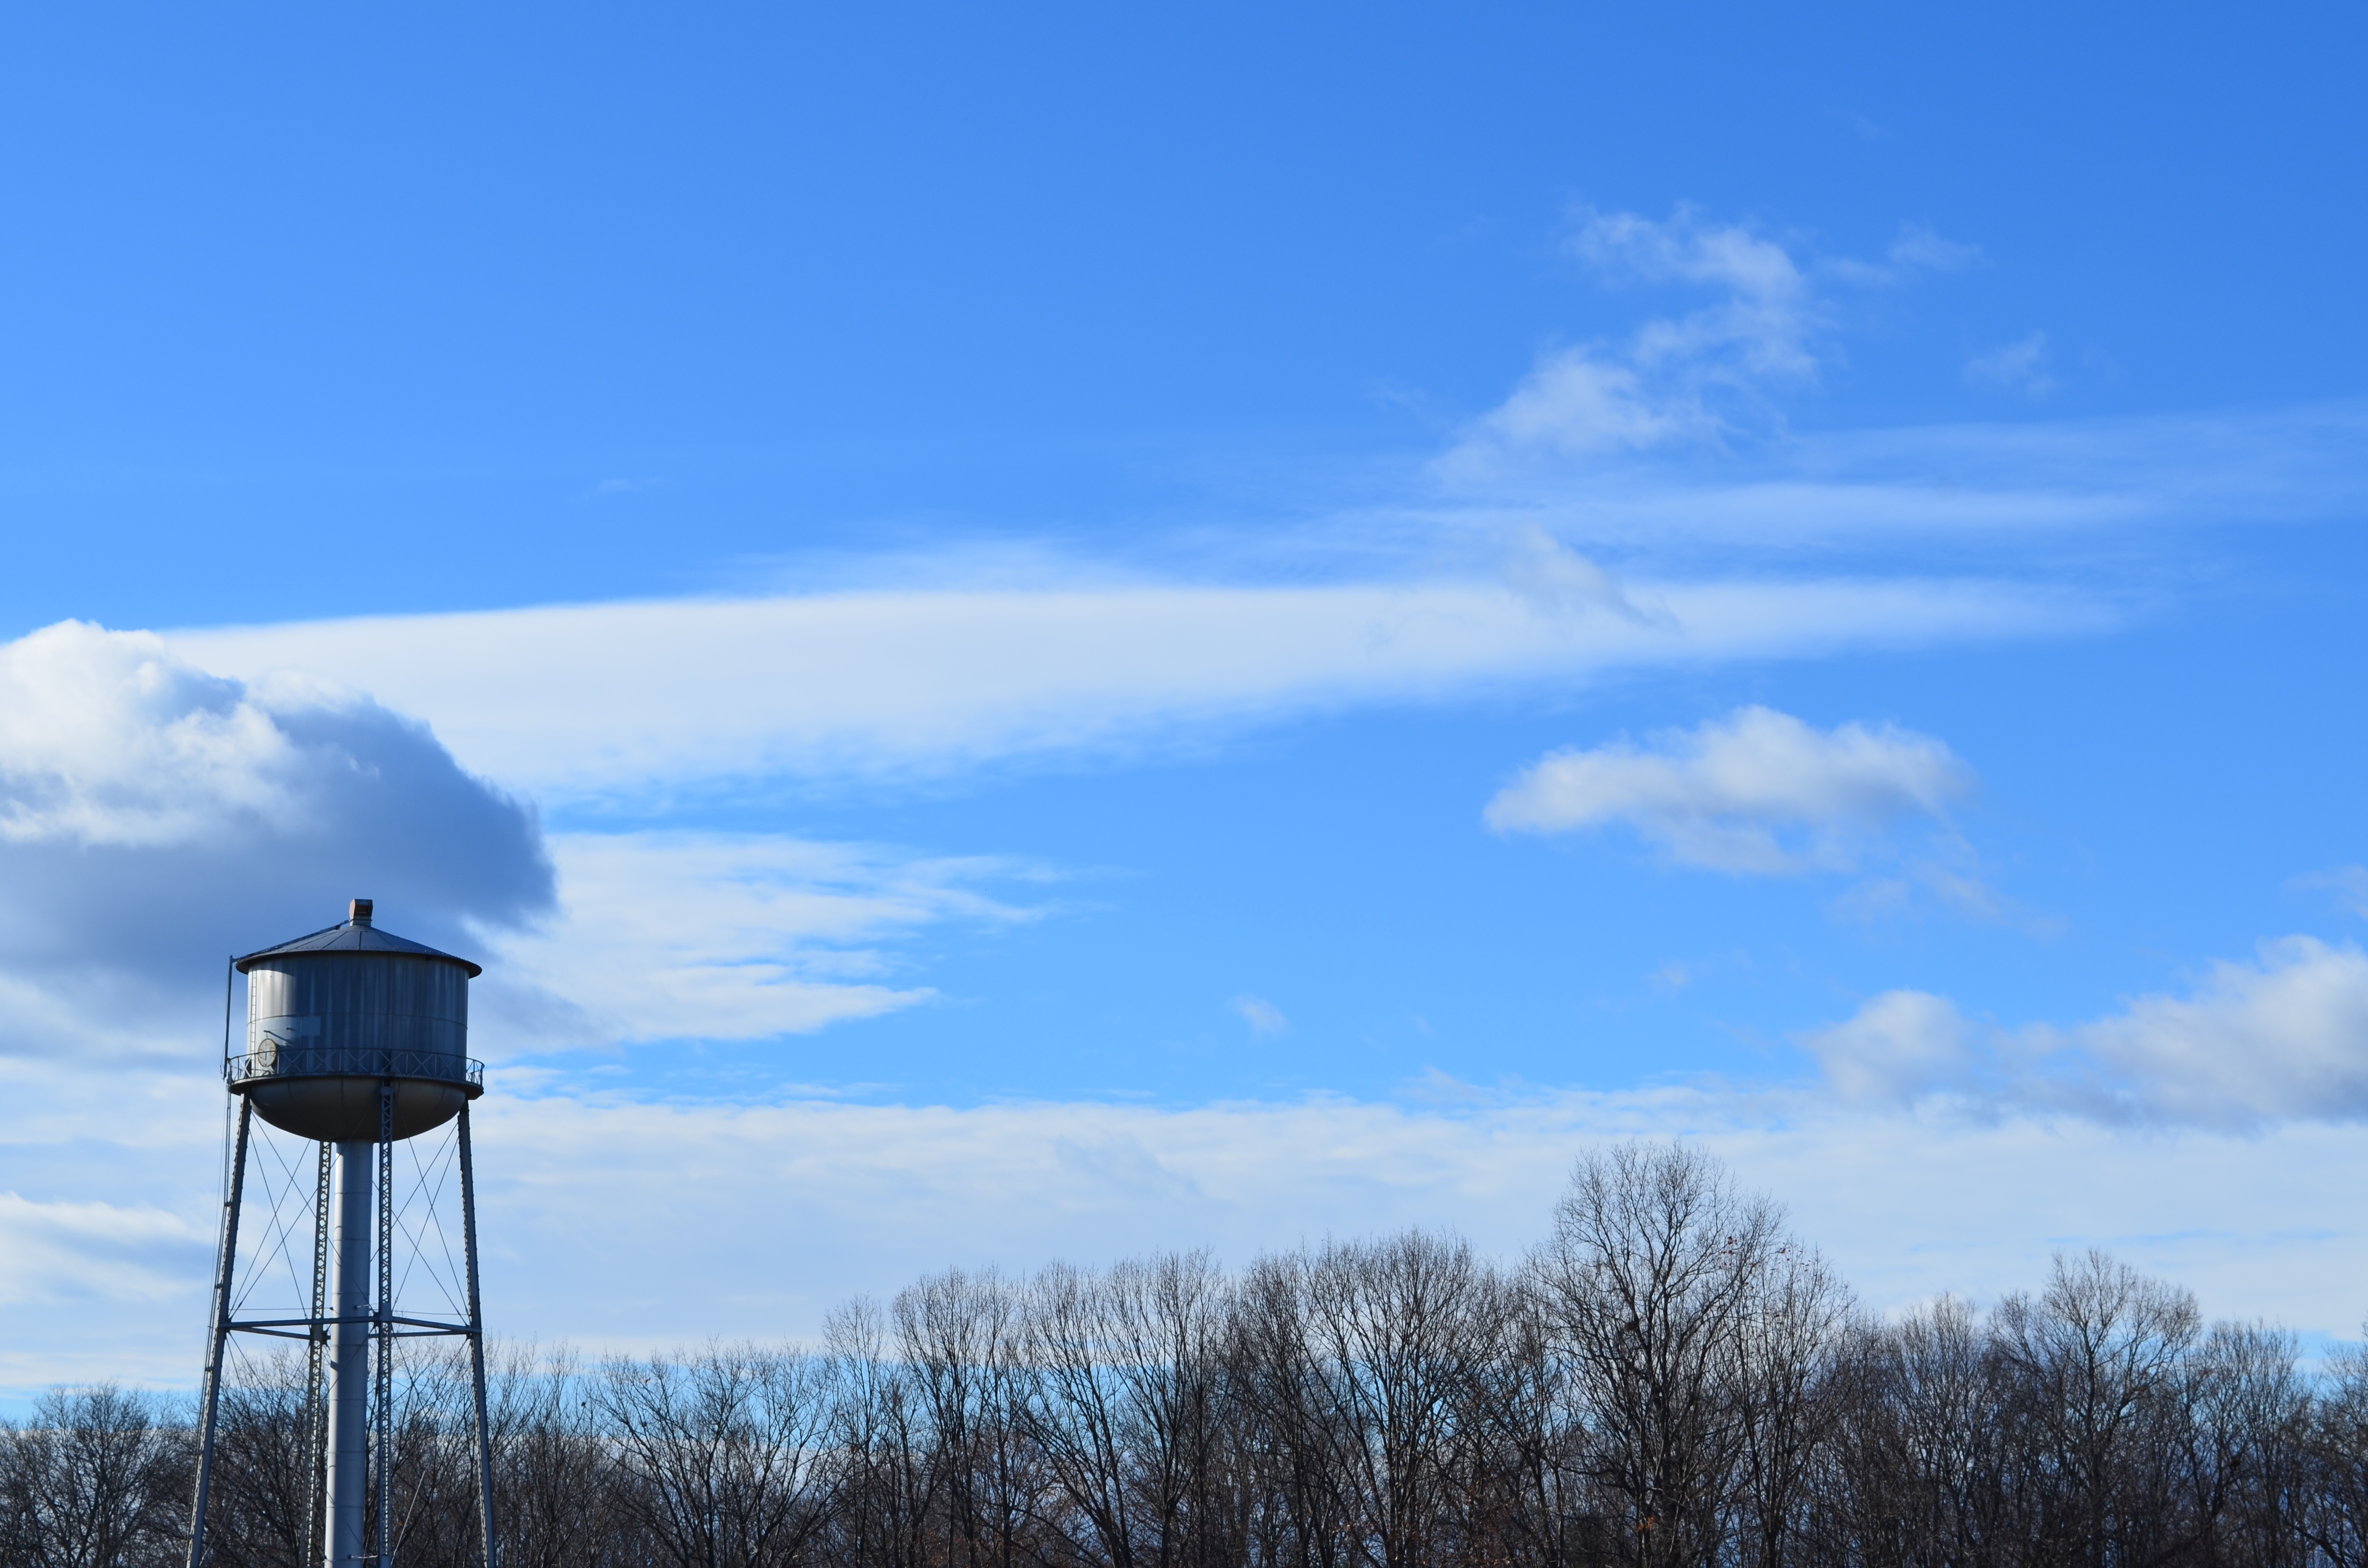
horizon, cloud, sky, wind, dusk, tower, blue